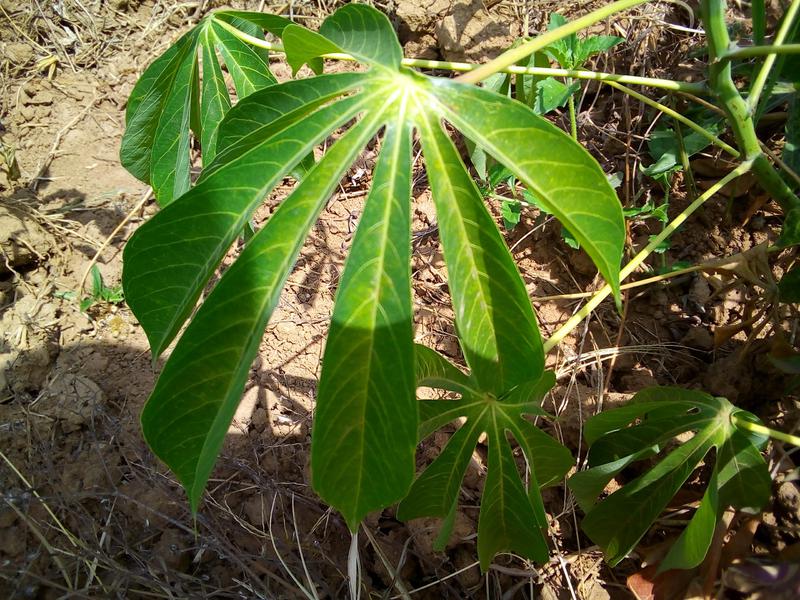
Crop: cassava
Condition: healthy